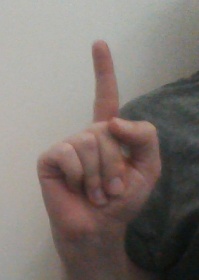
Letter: bb